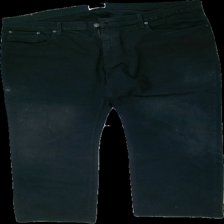
View: front
Type: Jeans
Category: Men
Brand: Not in the list
Brand text on label: Grant
Colors: Black
Material: 100% cotton
Cut: Regular
Size: 44
Season: All
Trend: Denim
Stains: Major
Smell: Minor
Price range: <50
Recommended usage: Export
Comment: detergent scent